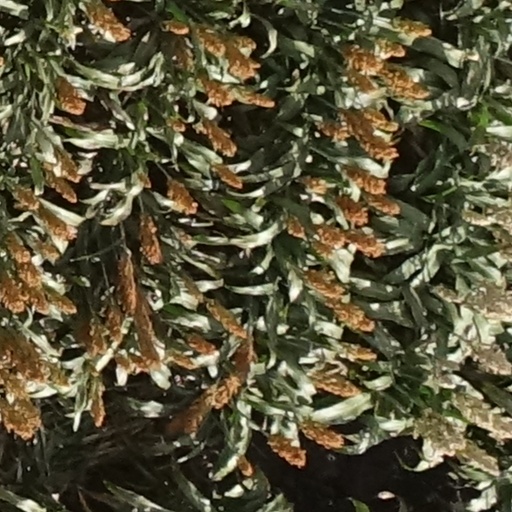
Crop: sorghum